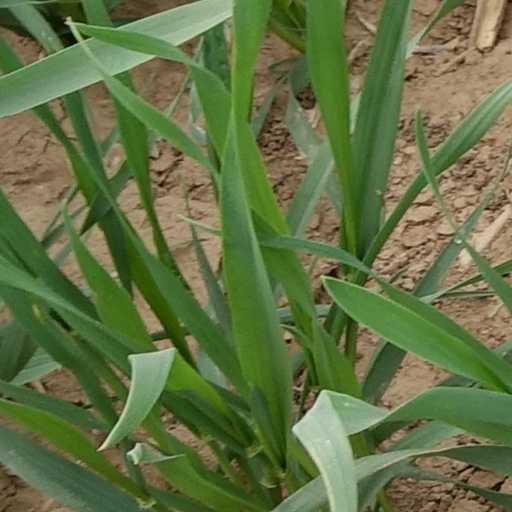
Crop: wheat